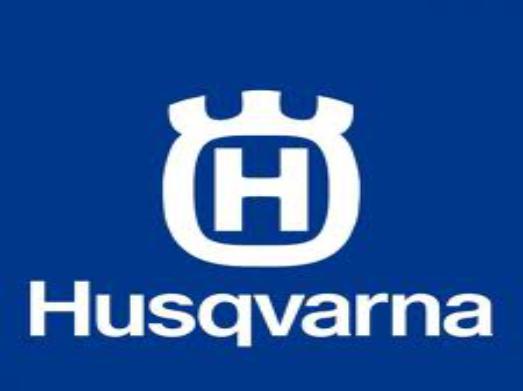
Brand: Husqvarna-2
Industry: Transportation